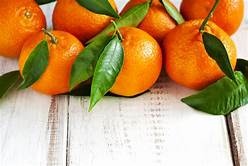
Label: mandarine